Honda e

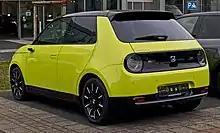
Rear

The e project was led by Kohei Hitomi; the exterior styling team was led by Ken Sahara and the interior styling team was led by Akinori Myoui.